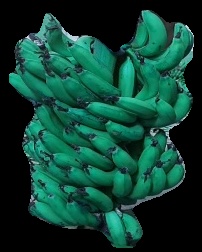
Variety: pachbale
Grade: grade3